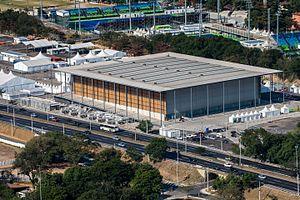
La Youth Arena est une salle omnisports située dans le parc olympique de Deodoro, dans le quartier de Vila Militar dans l'ouest de Rio de Janeiro, au Brésil, conçue pour les Jeux olympiques d'été de 2016. Elle est utilisée pour le basket-ball, le pentathlon moderne et l'escrime handisport aux Jeux paralympiques.